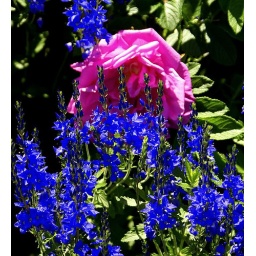
Pink rose surrounded by blue-purple flowers UTO